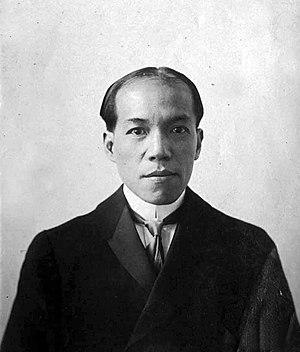
Liang Qichao, surnommé Zhuoru et aussi connu sous le pseudonyme de Rengong, né le 23 février 1873 et mort le 19 janvier 1929 à Pékin, est un universitaire, journaliste, philosophe et réformiste chinois de la dynastie Qing. Ses écrits ont inspiré les intellectuels chinois et les mouvements de réforme.